Pretext

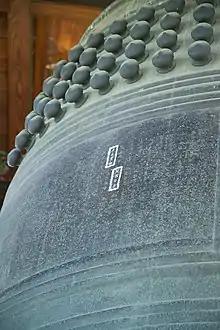
Temple bell at Hōkō-ji

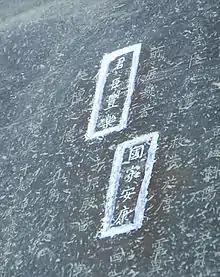
Inscription on bell at Hokoji in Kyoto

The early years of Japan's Tokugawa shogunate were unsettled, with warring factions battling for power. The causes for the fighting were in part pretextual, but the outcome brought diminished armed conflicts after the Siege of Osaka in 1614–1615.